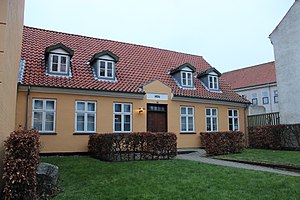
Nykøbing Falster / Historie / Under enevælden
Hus på Vestensborg Allé opført i 1836.
Hus i Nykøbing Falster opført i 1826.
Nykøbing Falster er en gammel købstad og den største by på Falster med 16.940 indbyggere, inkl. satellitbyer 25.488. Byen er via Frederik d. 9's Bro knyttet sammen med Sundby på Lollandssiden samt Tingsted på Falster og landsbyen Nagelsti på Lolland. Nykøbing Falster er hovedby i Guldborgsund Kommune, der tilhører Region Sjælland. Byen er i dag et uddannelses-, handels- og industrimæssigt centrum for Lolland-Falster med sukkerfabrik, shippingfirmaer, fiskeri, flere uddannelsesinstitutioner og et stort udvalg af butikker.